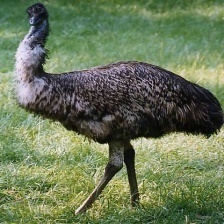
Species: EMU
Scientific name: DROMAIUS NOVAEHOLLANDIAE